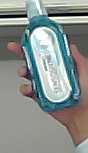
Product: sensodyne_mouthwash